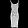
Label: Dress